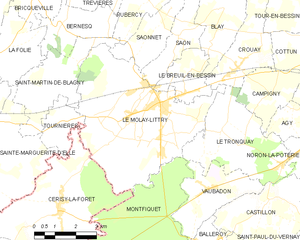
Le Molay-Littry est une commune française située dans le pays du Bessin dans le département du Calvados en région Normandie.